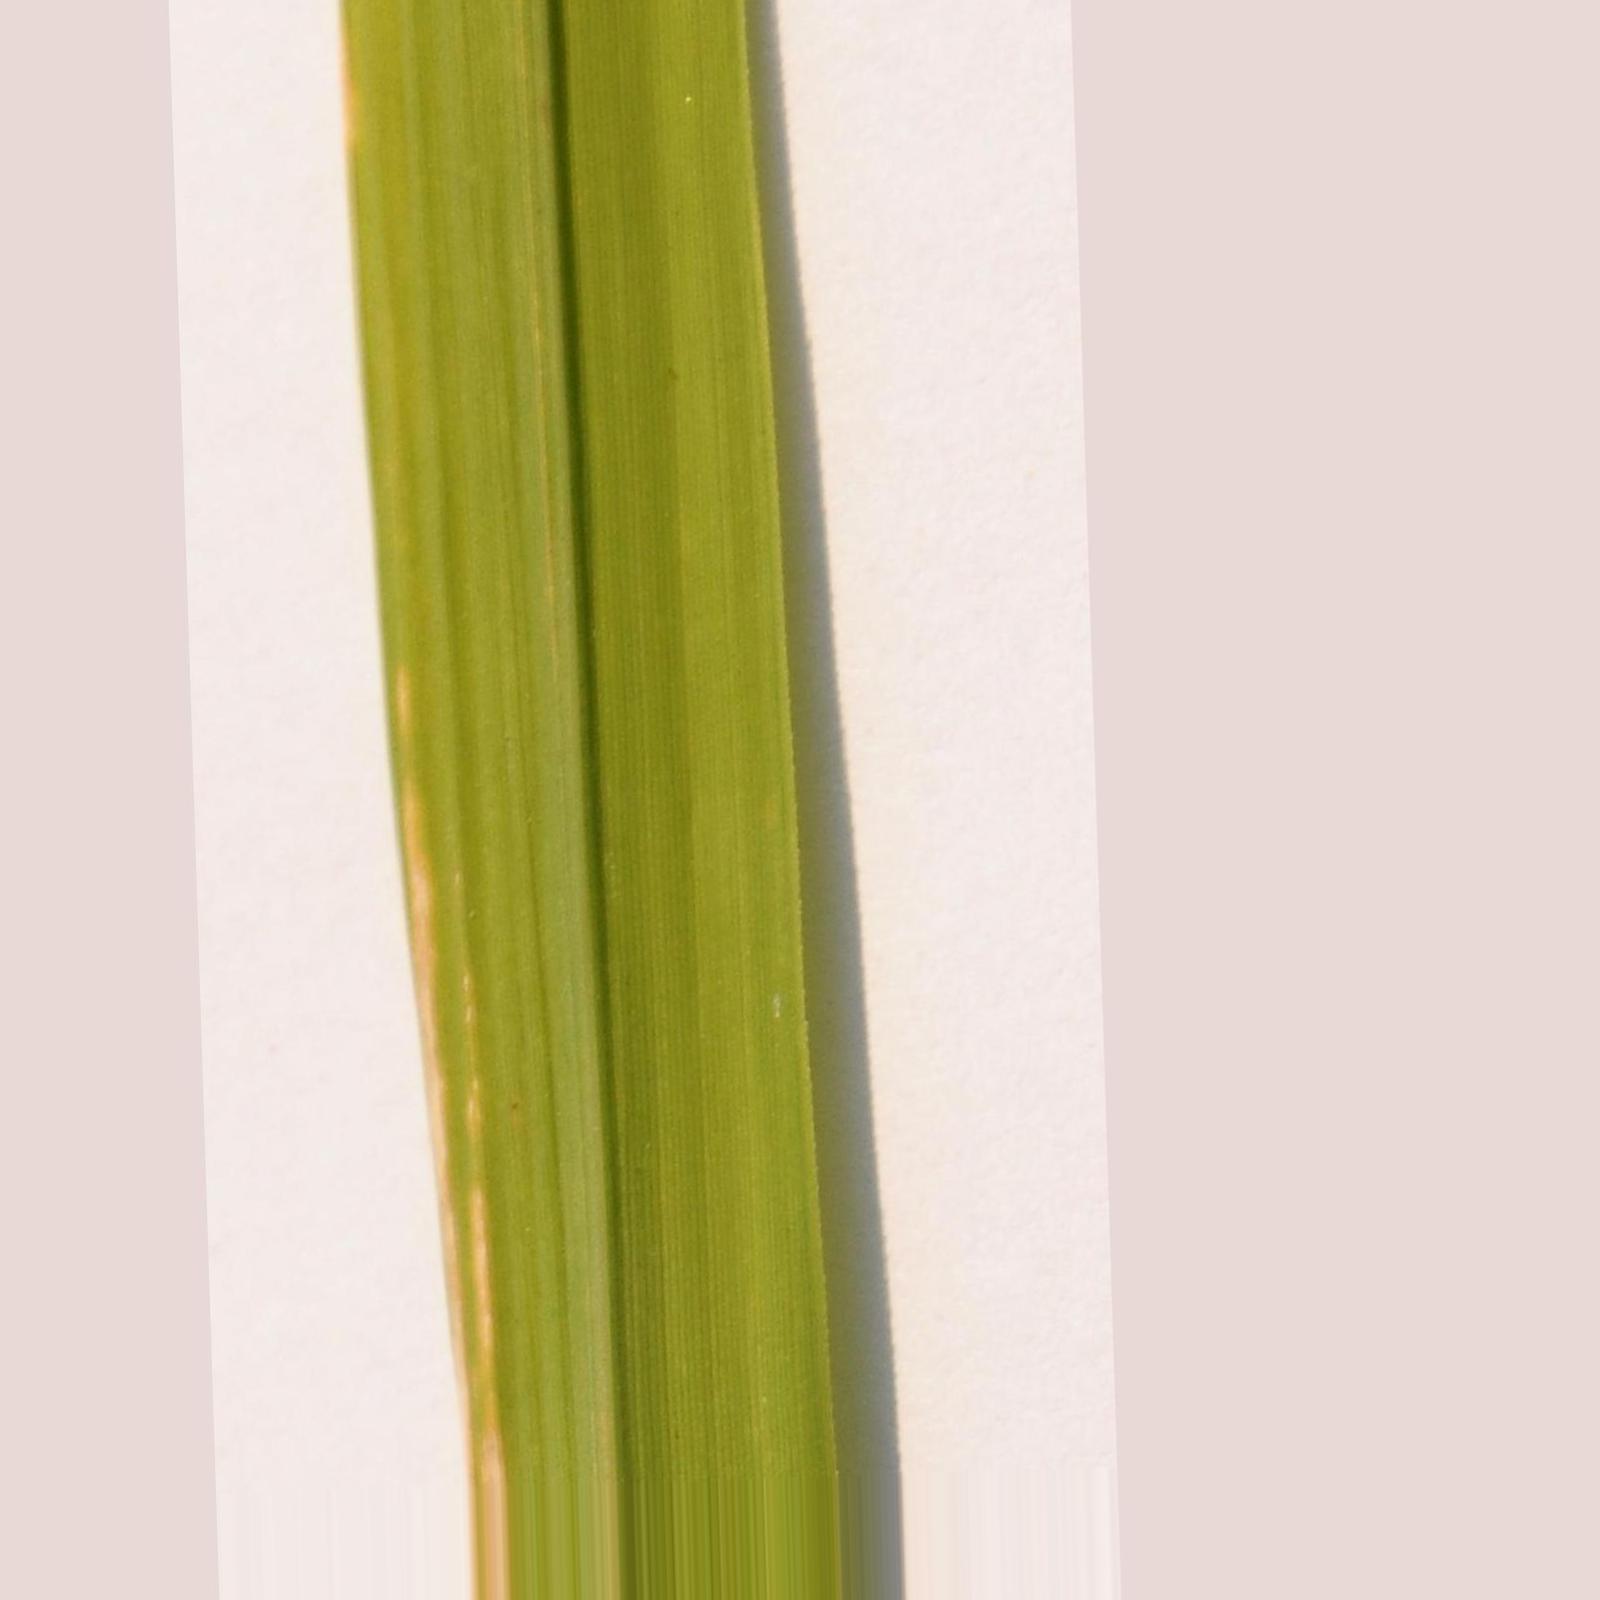
Nhãn: Bệnh Bạc lá (Bacterial leaf blight)